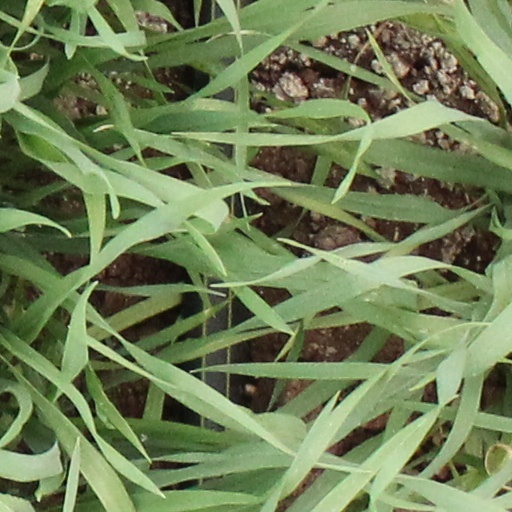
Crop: wheat